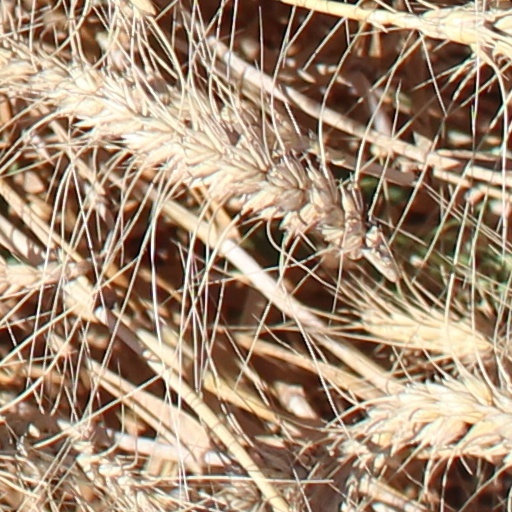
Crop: wheat